Massachusetts House of Representatives' 2nd Bristol district

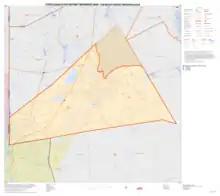
Map of Massachusetts House of Representatives' 2nd Bristol district, based on the 2010 United States census.

Massachusetts House of Representatives' 2nd Bristol district in the United States is one of 160 legislative districts included in the lower house of the Massachusetts General Court. It covers part of Attleboro in Bristol County. Democrat Jim Hawkins of Attleboro has represented the district since 2018.